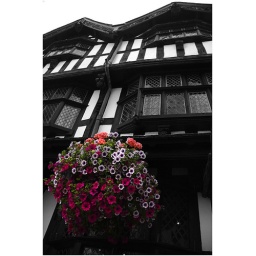
Pop colour of black &amp;amp; white house in Hereford